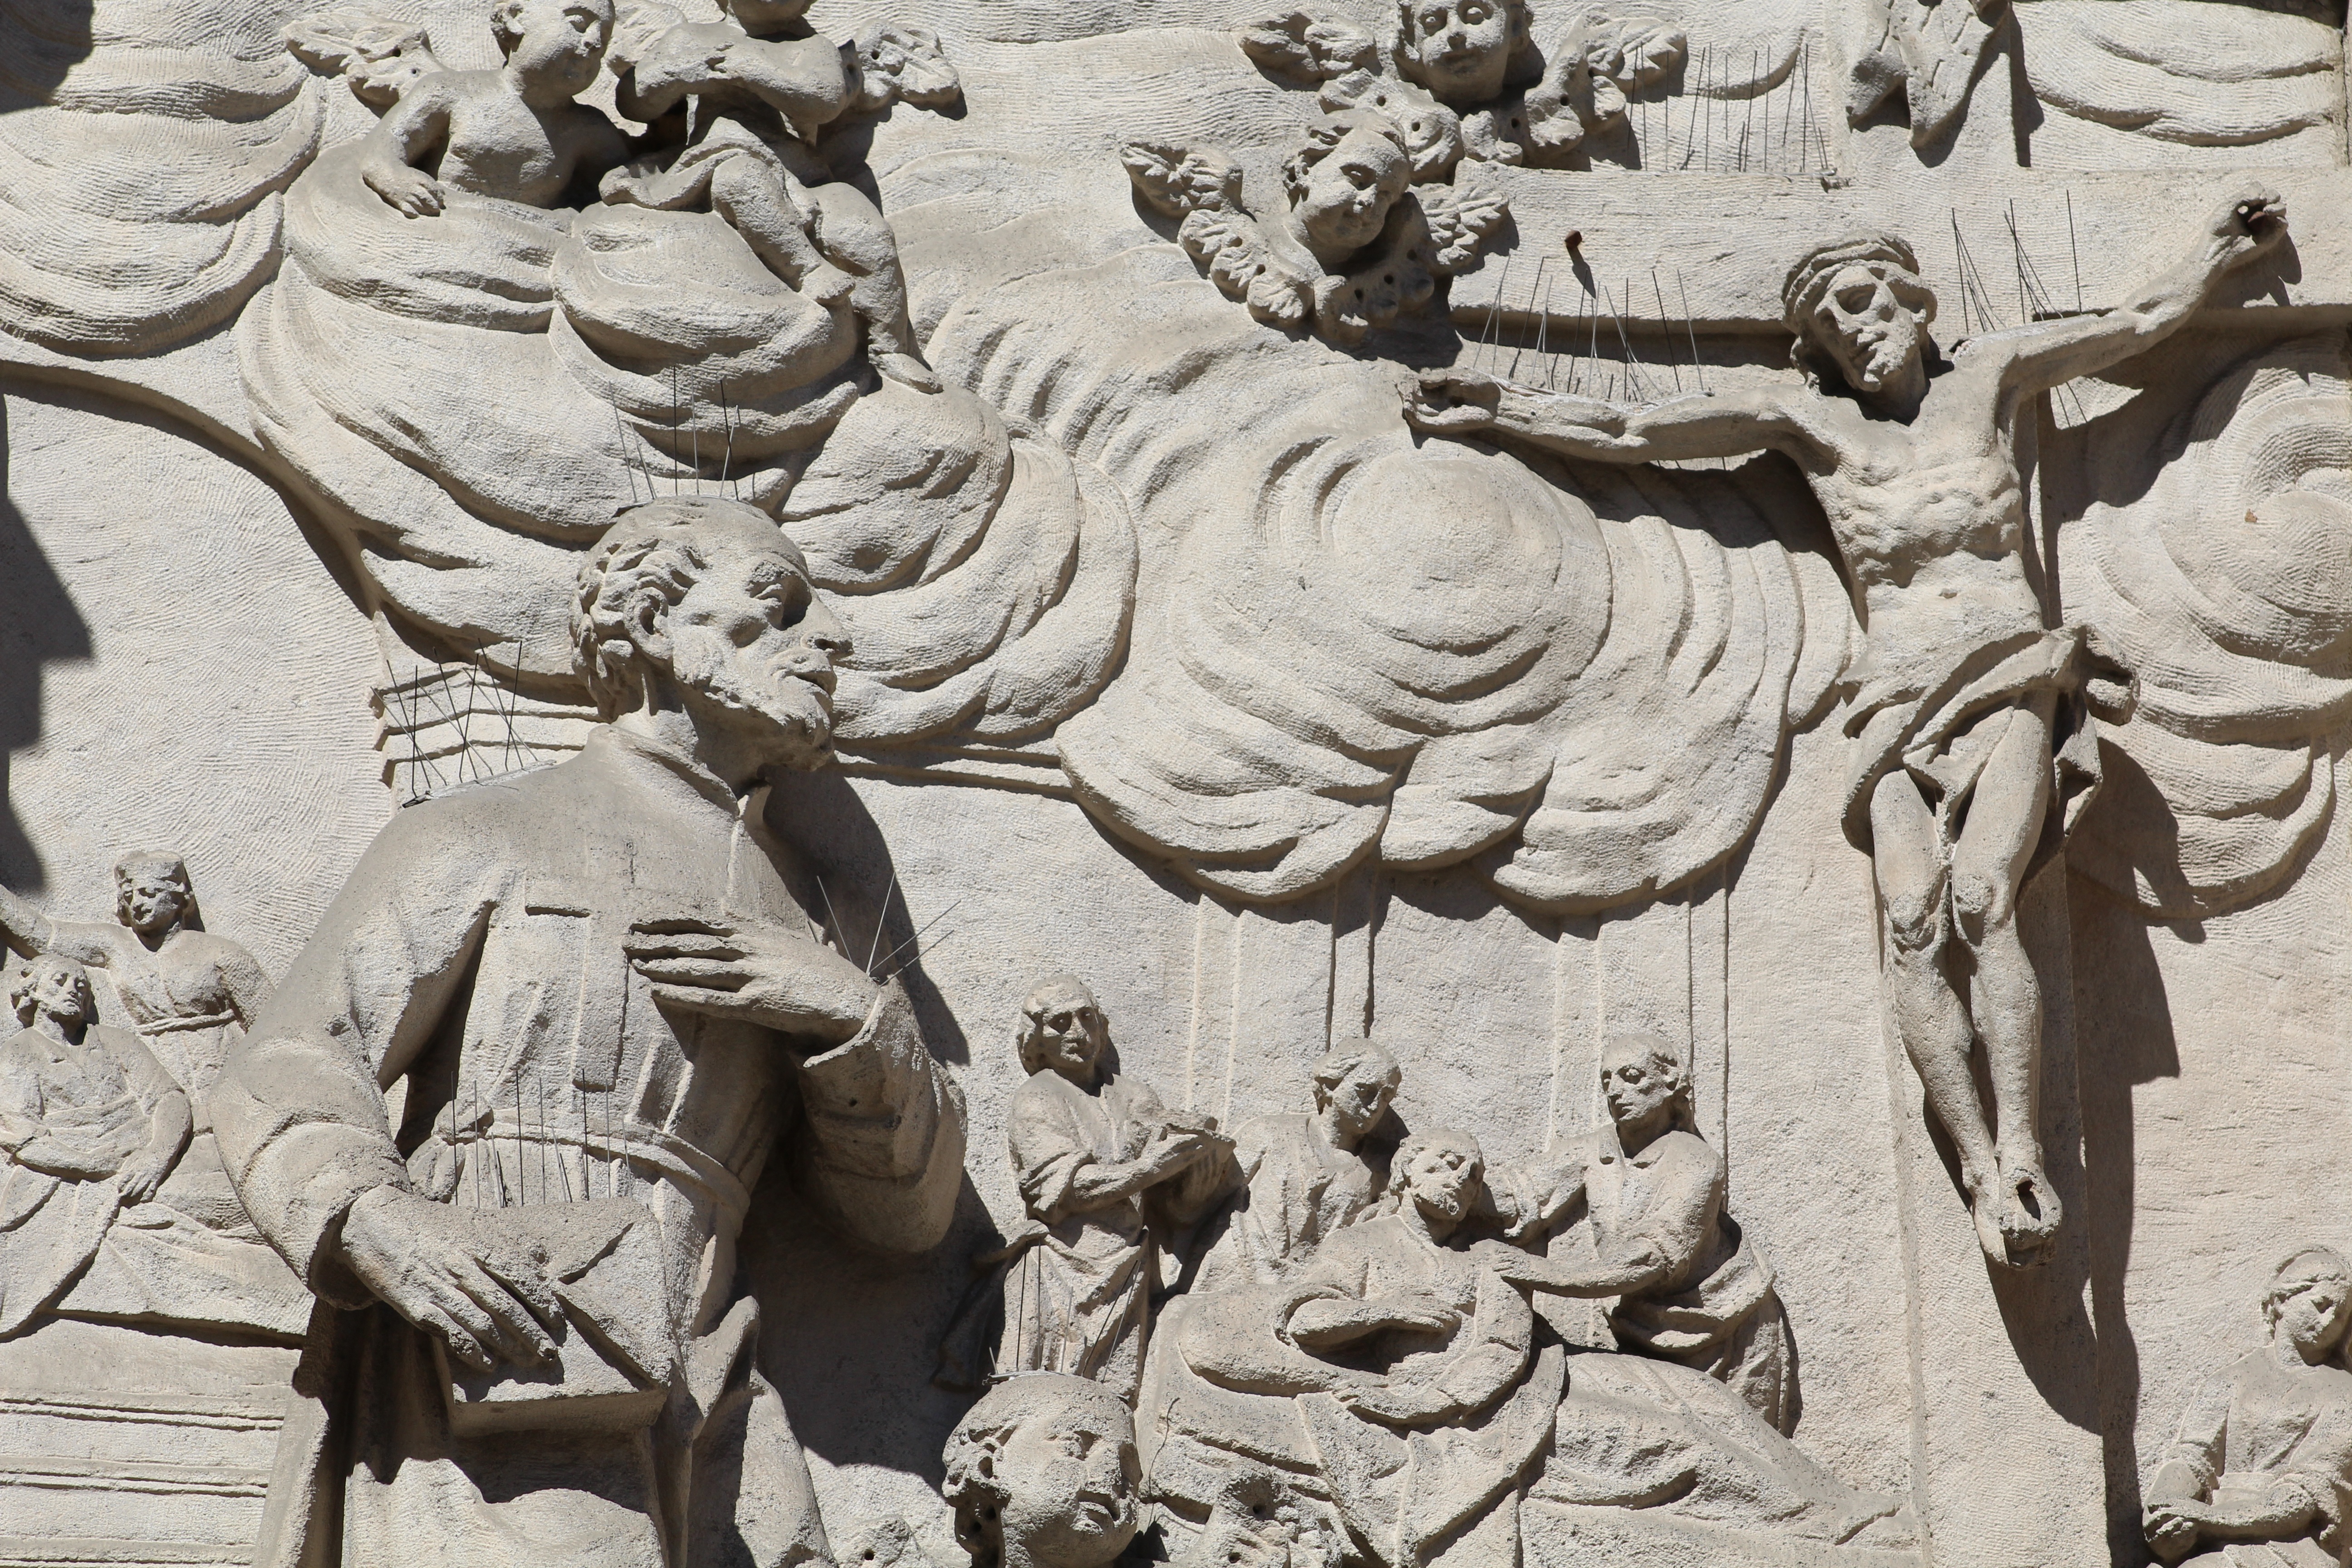
sand, statue, religion, italy, church, cross, sculpture, art, sketch, drawing, temple, jesus, christianity, carving, crucifixion, relief, crucifix, mythology, lombardy, catholicism, stone carving, passion of the christ, ancient history